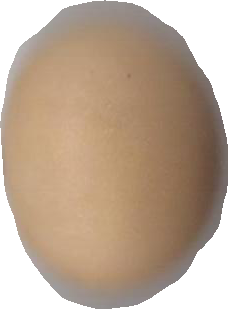
Variety: Grobogan